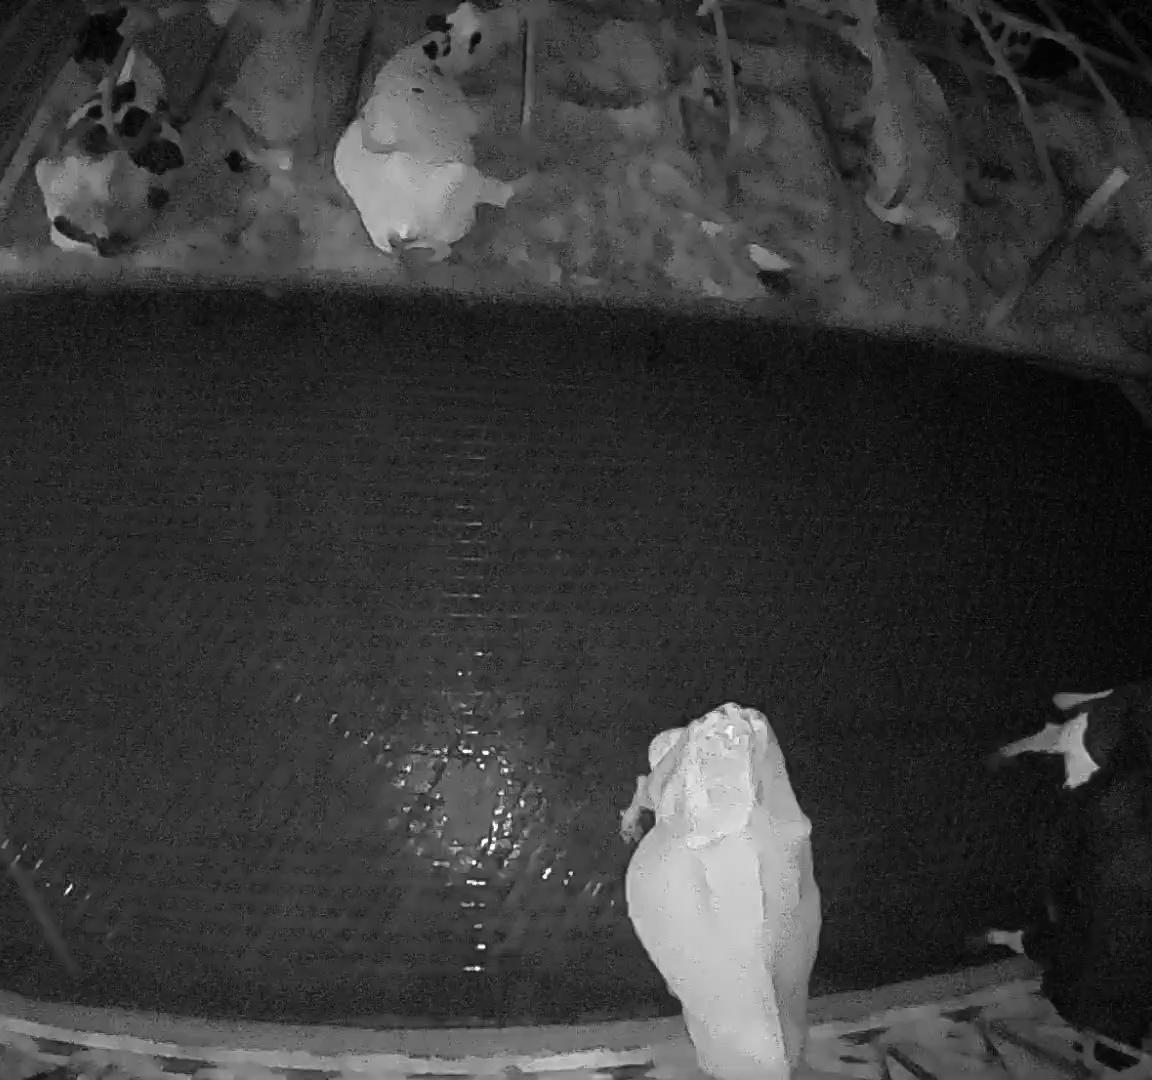
Number of cows: 6